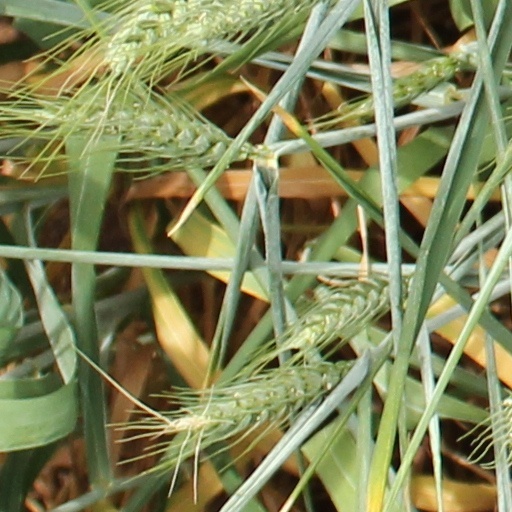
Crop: wheat